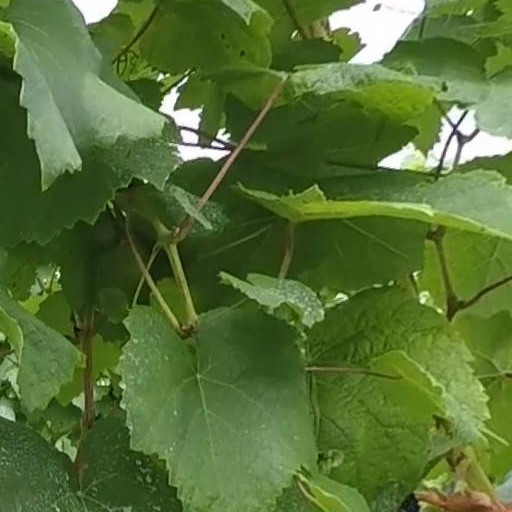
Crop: grape